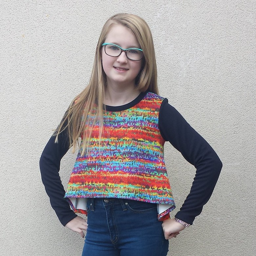
made it dress shortened to a high - low top